Wayland (protocol)

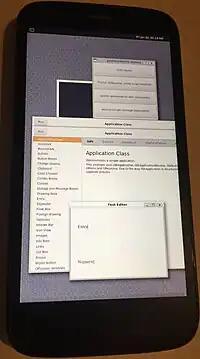
Weston running on postmarketOS

Kristian Høgsberg, a Linux graphics and X.Org developer who previously worked on AIGLX and DRI2, started Wayland as a spare-time project in 2008 while working for Red Hat. His stated goal was a system in which "every frame is perfect, by which I mean that applications will be able to control the rendering enough that we'll never see tearing, lag, redrawing or flicker." Høgsberg was driving through the town of Wayland, Massachusetts when the underlying concepts "crystallized", hence the name (Weston and Maynard are also nearby towns in the same area, continuing the reference).